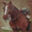
Label: horse